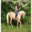
Label: horse